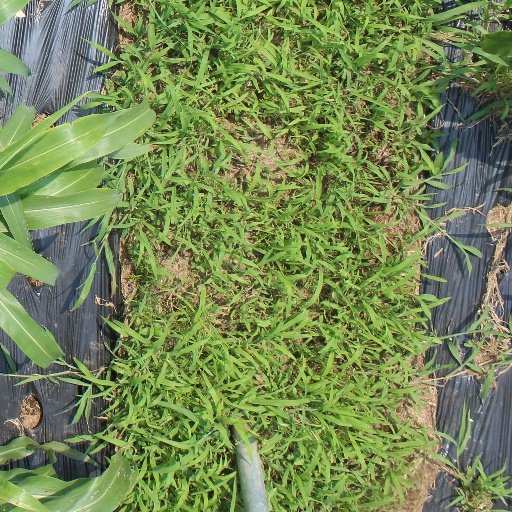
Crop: sorghum